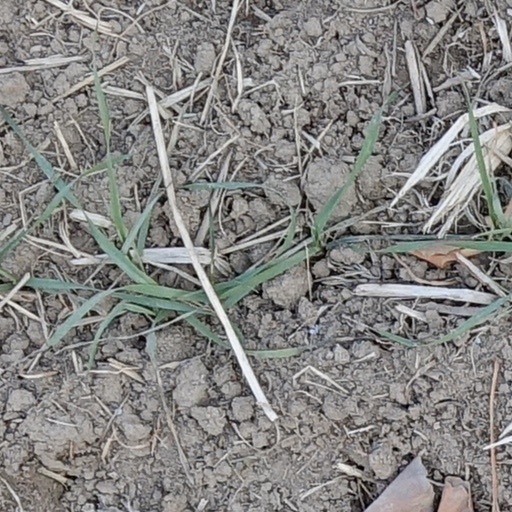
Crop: wheat